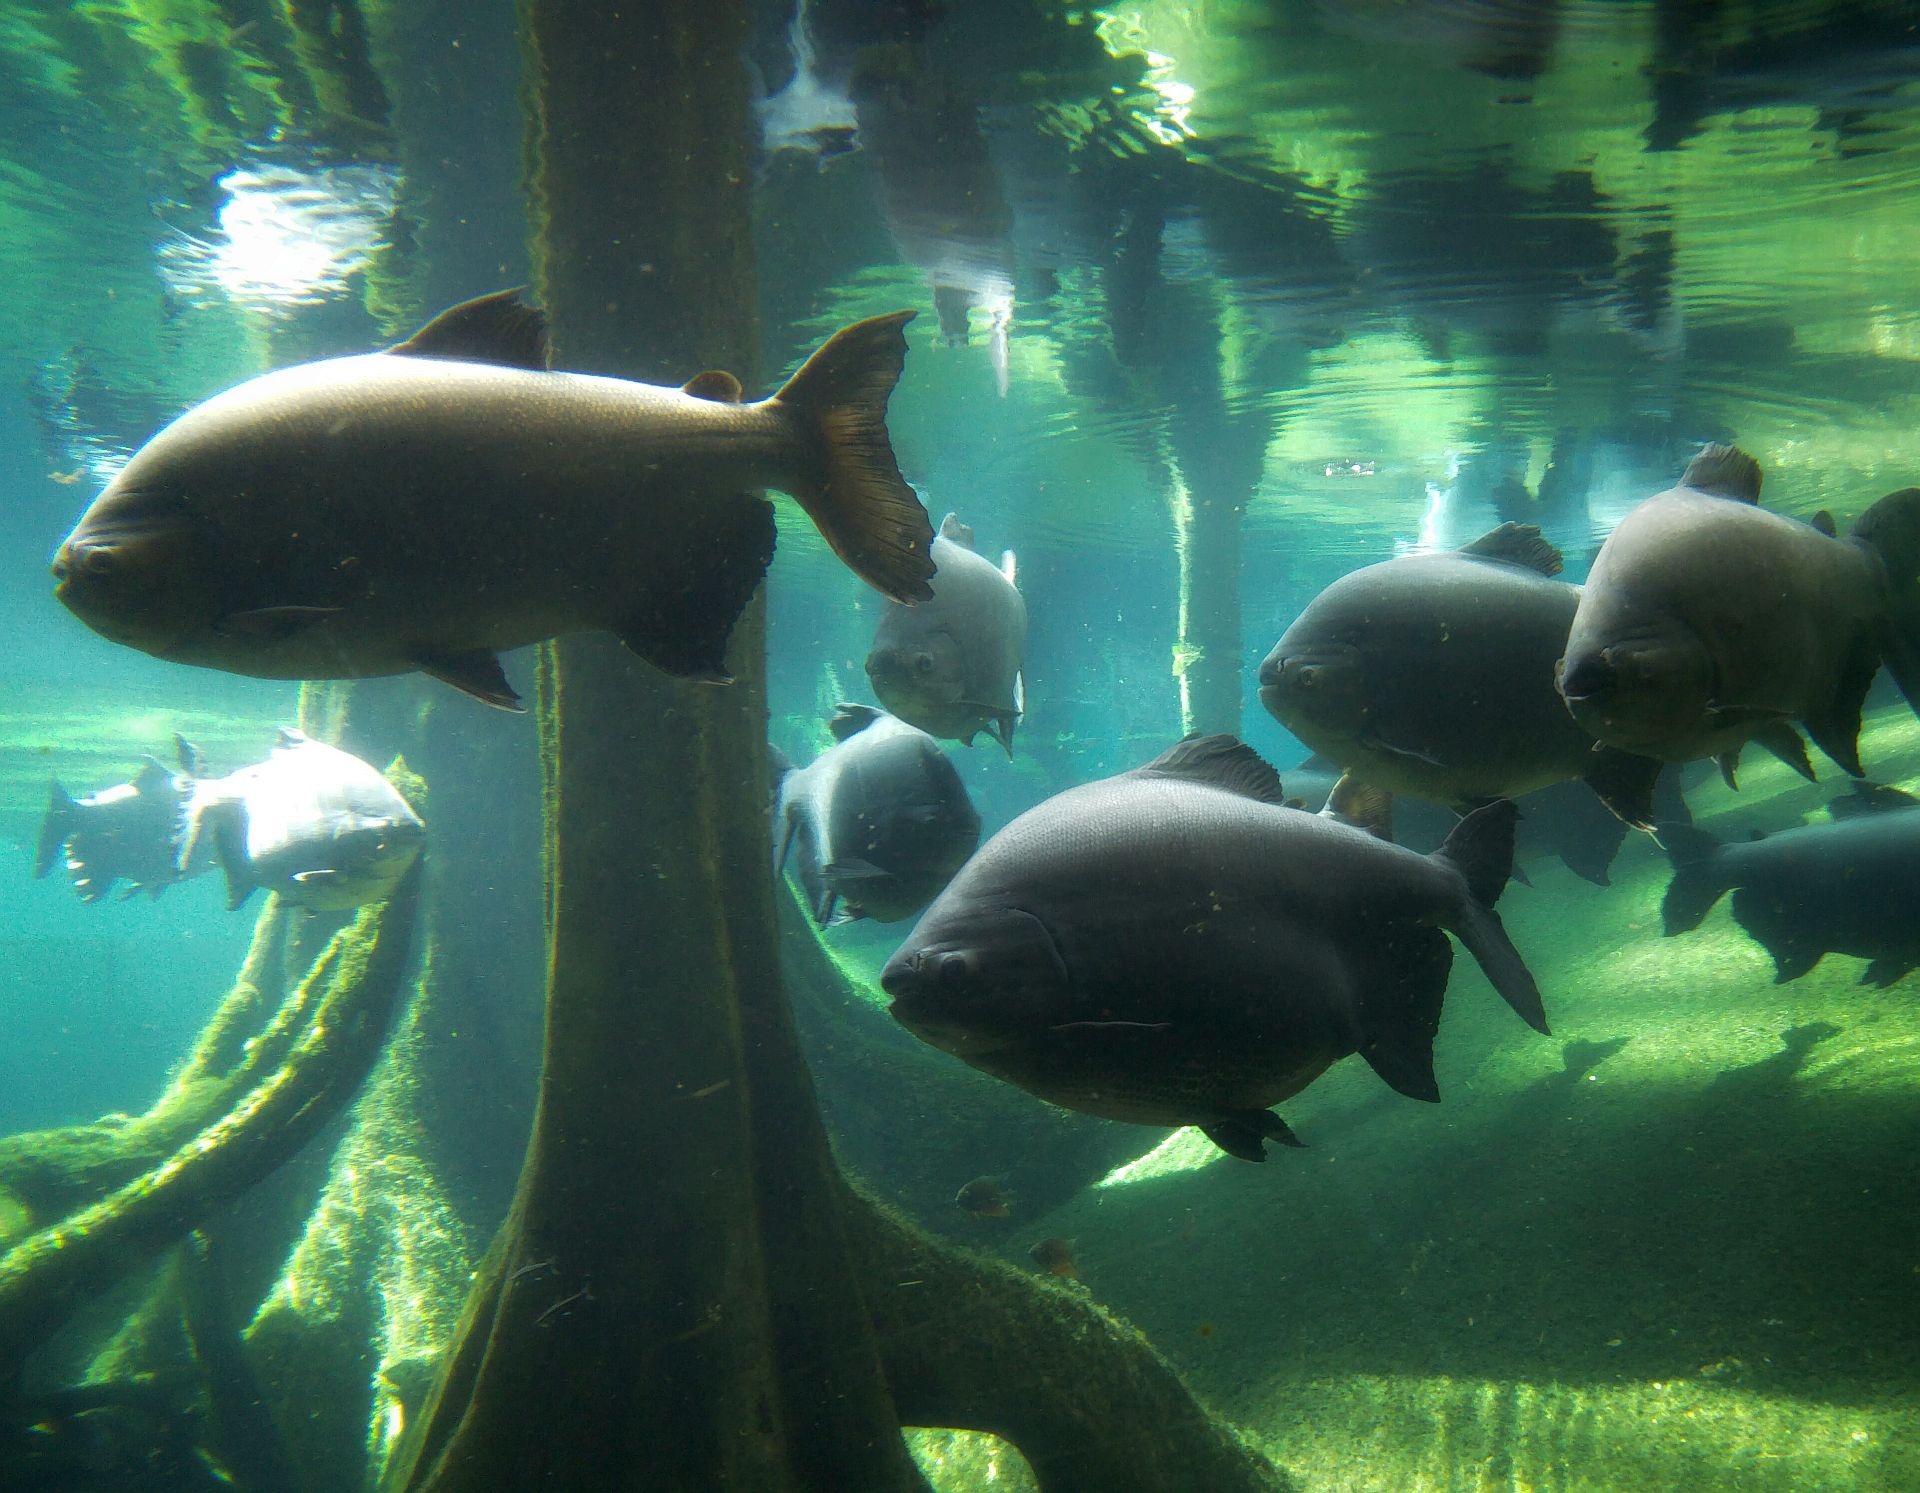
sea, underwater, biology, fish, fauna, aquarium, mar, fishtank, big fish, marine mammal, marine biology